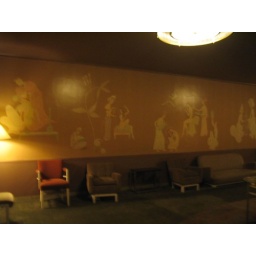
this mural stretched around 3 walls of the lounge area of the restroom. It's titled &amp;quot;The history of Cosmetics&amp;quot;